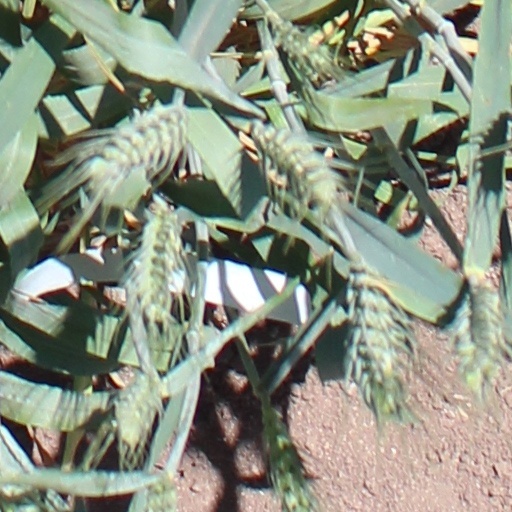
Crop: wheat